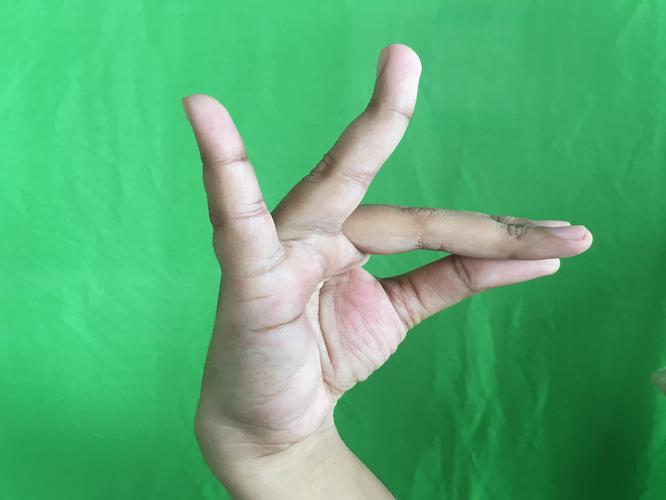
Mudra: Katakamukha_1
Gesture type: single_hand